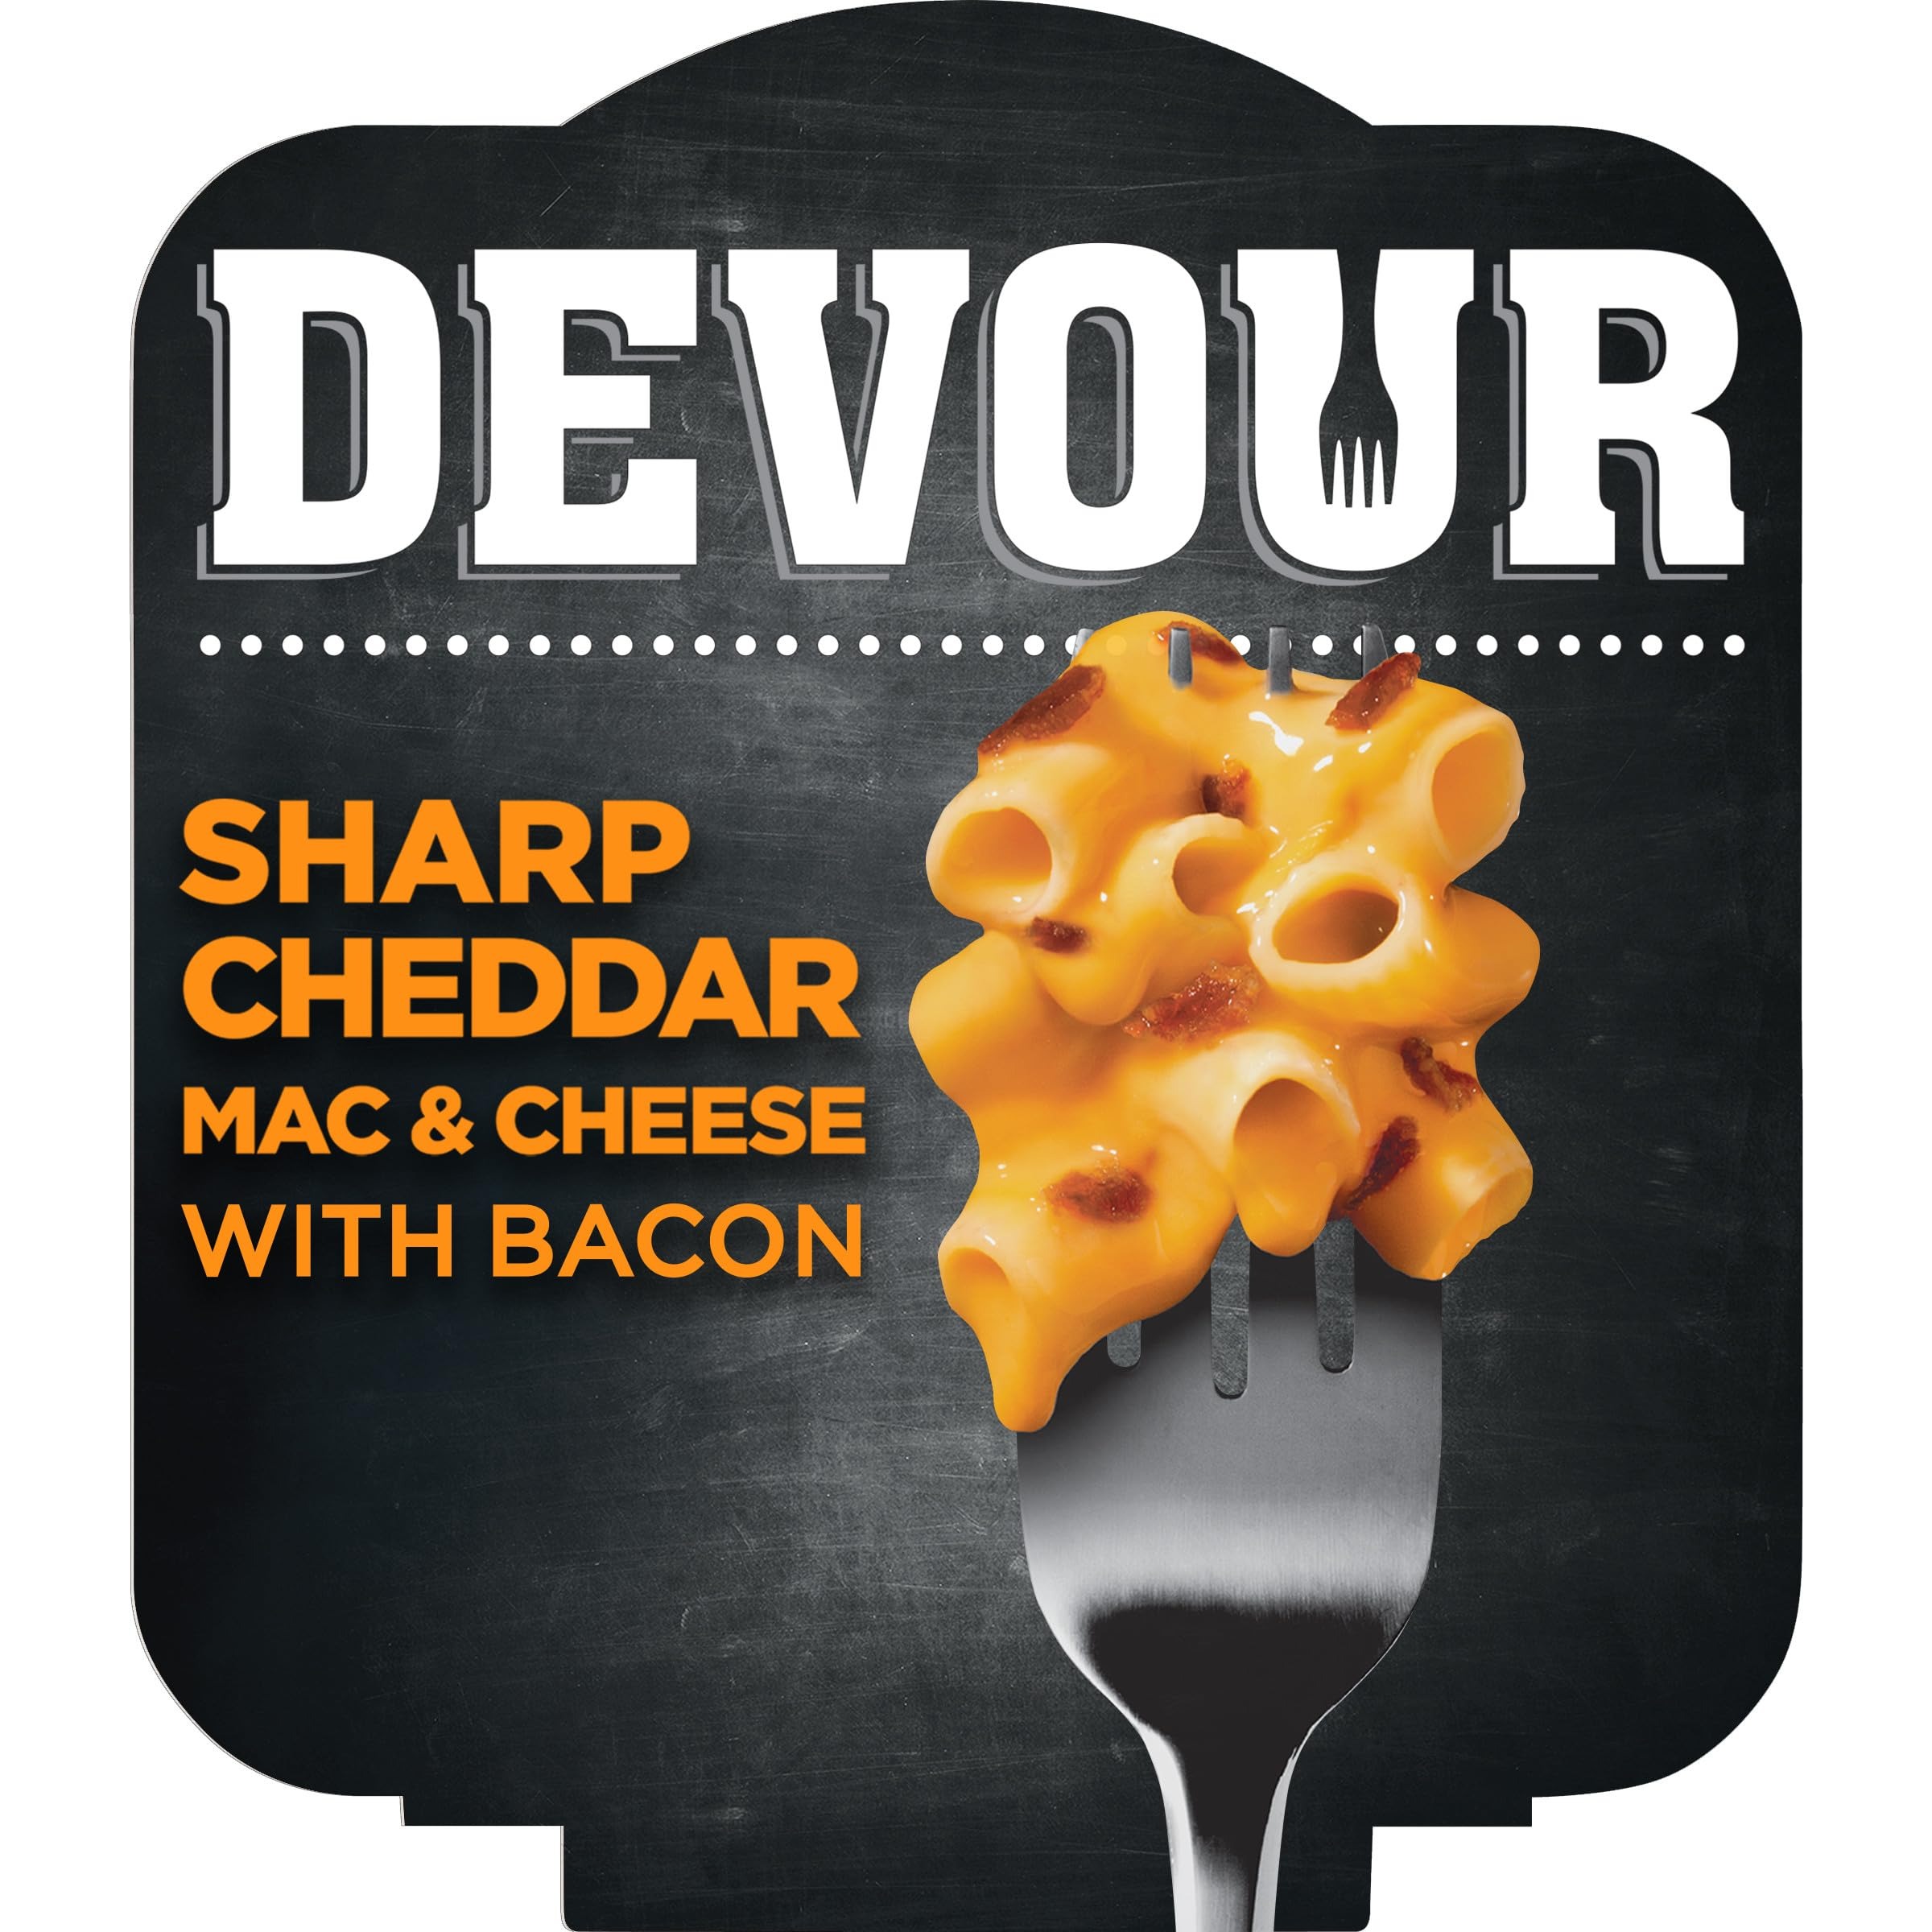
Item Name: Devour Sharp Cheddar Bacon Mac & Cheese Bowl with Bacon Dinner Kit, 4 Oz
Bullet Point 1: One 4 oz bowl of DEVOUR Sharp Cheddar Bacon Mac & Cheese
Bullet Point 2: DEVOUR Sharp Cheddar bacon Mac & Cheese is made with top grade ingredients
Bullet Point 3: Ziti drenched in sharp cheddar cheese sauce delivers creamy, gooey goodness
Bullet Point 4: Contains hearty pieces of crispy bacon for mouthwatering flavor
Bullet Point 5: Includes a microwaveable serving tray for fast cooking
Bullet Point 6: Microwave on high for four minutes for fast preparation
Bullet Point 7: Shelf stable mac and cheese bowl stores easily in your freezer until you're ready to enjoy
Value: 4.0
Unit: Ounce

Price: 2.91